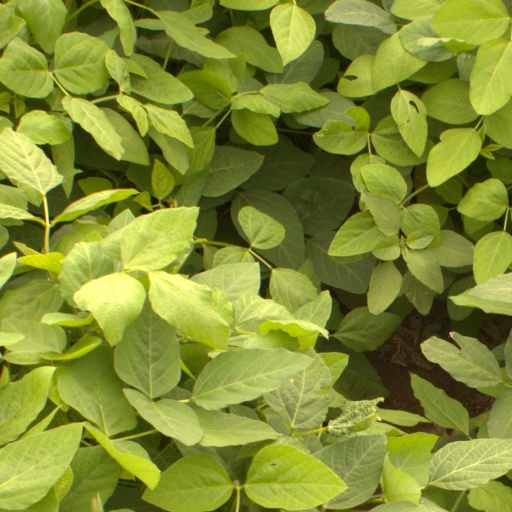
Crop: soybean